Winterville site

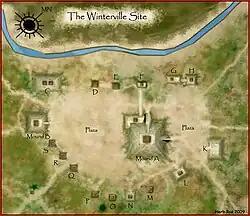
Illustrated aerial view of the Winterville site

The Winterville people made pottery by building up strips of clay, and then smoothing them out, much like other pottery in the Eastern American area where the potter's wheel was unknown. They tempered the pottery with ground mussel shell, grit, grog, and angular bits of clay. Surface treatment ranged from carelessly polished to very finely polished. Forms for the pottery range from shallow plate like bowls to beakers and jars, with some pieces having animal effigies for handles. Surface decorations range from plain to incised S.E.C.C. designs.